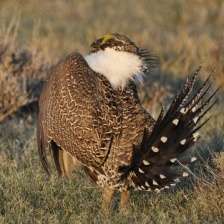
Species: GREATOR SAGE GROUSE
Scientific name: CENTROCERCUS UROPHASIANUS
ImageNet parent category: black_grouse